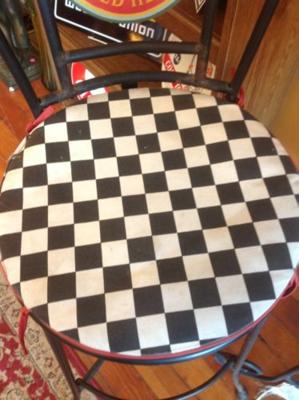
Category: table